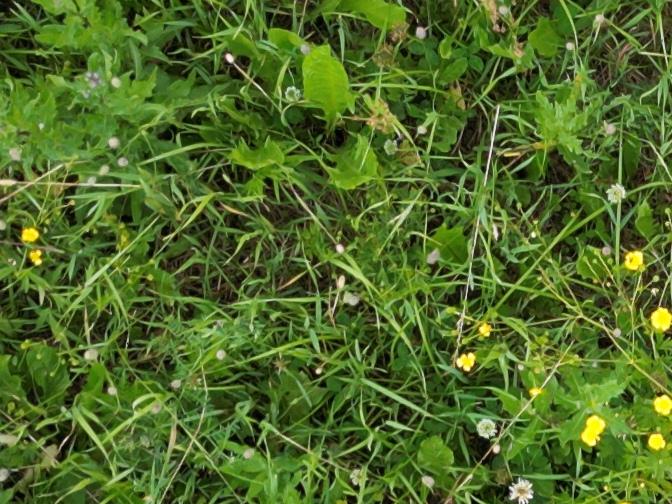
Flowers visible: yarrow flowers, yarrow flowers, yarrow flowers